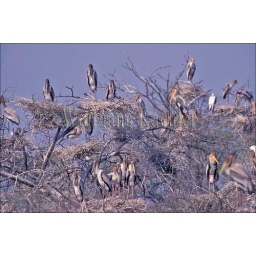
India, bharatpur national park, bird sanctuary, painted stork colony in tree